Nude recreation

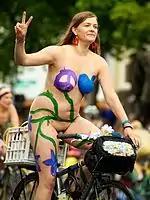
Nude cyclist at 2010 Fremont Solstice Parade

The Solstice Cyclists (also known as The Painted [Naked] Cyclists of the Solstice Parade, or The Painted Cyclists) is an artistic, non-political, clothing-optional bike ride celebrating the Summer Solstice. It is the unofficial start of the Summer Solstice Parade & Pageant since 1992, an event produced by the Fremont Arts Council in the Fremont district of Seattle.